Summerhill, County Meath

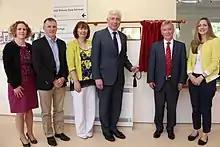
Alex White, Minister of State with responsibility for Primary Care, officially opens Summerhill Primary Care Centre in 2014

The Empress Elisabeth of Austria visited Summerhill House in February 1879 as Empress of Austria and Queen of Hungary. While based at Summerhill, she participated in a hunt which passed through the lands of Maynooth College. While crossing a wall of the college, Elisabeth reportedly nearly jumped on the then vice-president of the college, William Walsh, who later became Primate of Ireland.